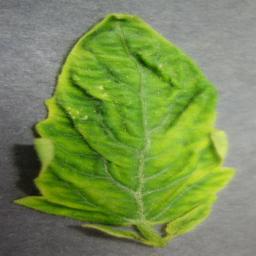
Label: Tomato___Tomato_Yellow_Leaf_Curl_Virus